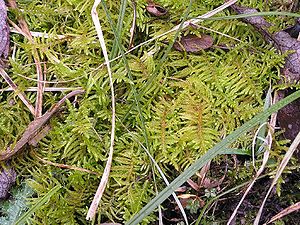
Hulbladet fedtmos
Hulbladet fedtmos er et meget almindeligt mos i Danmark på jord i skove eller på åben græsklædt bund. Arten er tidligere blevet henført til slægten Scleropodium.